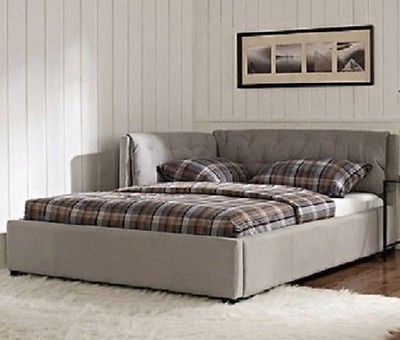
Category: sofa